Wilhelm Meinhold

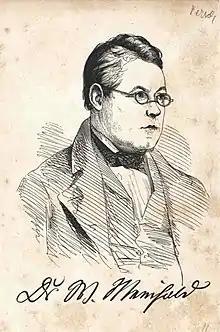
Wilhelm Meinhold

Johannes Wilhelm Meinhold (27 February 1797 – 30 November 1851) was a Pomeranian priest and author.